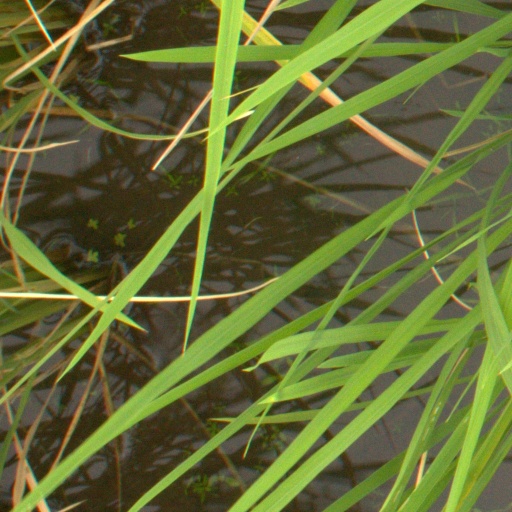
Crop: rice